Tensou Sentai Goseiger: Epic on the Movie

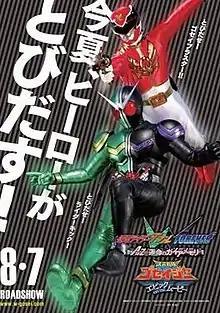
Promotional poster for "Epic on the Movie" and ""

is the title of the film edition of the 34th Super Sentai Series "Tensou Sentai Goseiger". It was released on August 7, 2010, double-billed with the "Kamen Rider W" film "". The film follows the Goseigers as they try to save the Earth from Warstar's surviving members. to obtain the . Like "W Forever", "Epic on the Movie" was also filmed in 3-D.